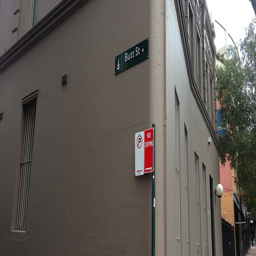
A grey building on butt street and a no stopping sign
A tall building with a red and white no parking side on the side of it.
A corner of a building showing a "Butt St" sign.
A sign reading Butt Street on the corner of a building with a No Parking sign below it.
A street sign on a building painted light brown.